Noryang: Deadly Sea

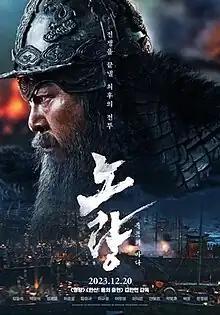
Theatrical release poster

Noryang: Deadly Sea is a 2023 South Korean historical war action film directed by Kim Han-min. The sequel to 2022's "", the film is the third and final installment in the Yi Sun-sin trilogy. It stars an ensemble cast led by Kim Yoon-seok as the Korean naval commander Yi Sun-sin. The film depicts the historical Battle of Noryang, the last major battle of the Japanese invasions of Korea (1592–1598). It was released theatrically on December 20, 2023.